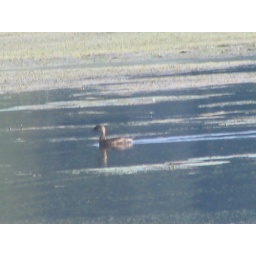
This is a duck in a river in Wisconsin.